Washington University Bears

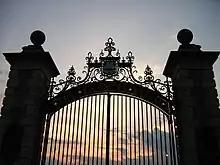
Gates at Francis Field

Washington University in St. Louis is home of Francis Field, the main stadium of the 1904 Summer Olympics. Francis Field is also home of the football, soccer, and track and field teams.